Disability in Japan

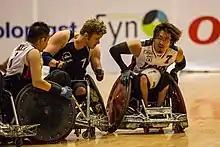
2014 IWRF World Championship

Japan made its Paralympic debut by hosting the 1964 Games in Tokyo. The country has participated in every subsequent edition of the Summer Paralympics, and in every edition of the Winter Paralympics since the first in 1976. It has hosted the Paralympic Games twice, with Tokyo hosting the 1964 Summer Games, and Nagano the 1998 Winter Paralympics. Tokyo is scheduled to host the Summer Games again in 2020. (moved to 2021 due to the COVID-19 pandemic) .